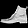
Label: Ankle boot